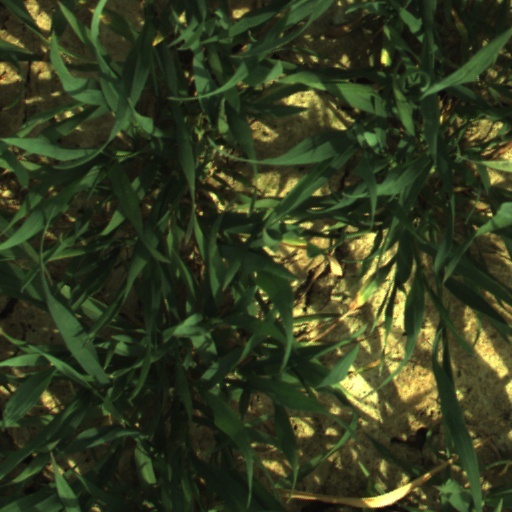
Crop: wheat